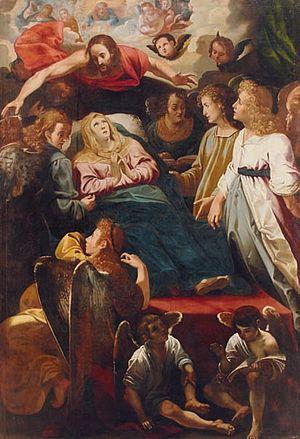
Jerónimo Rodriguez de Espinosa est un peintre espagnol né à Valladolid le 17 avril 1562 et mort à Valence en 1630.